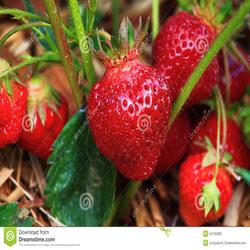
Label: Strawberry